White Fire (novel)

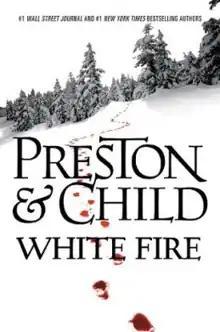
Hardcover first edition

White Fire is a thriller novel by American writers Douglas Preston and Lincoln Child. It was released on November 12, 2013 by Grand Central Publishing. This is the thirteenth book in the Special Agent Pendergast series. The preceding novel is "Two Graves".